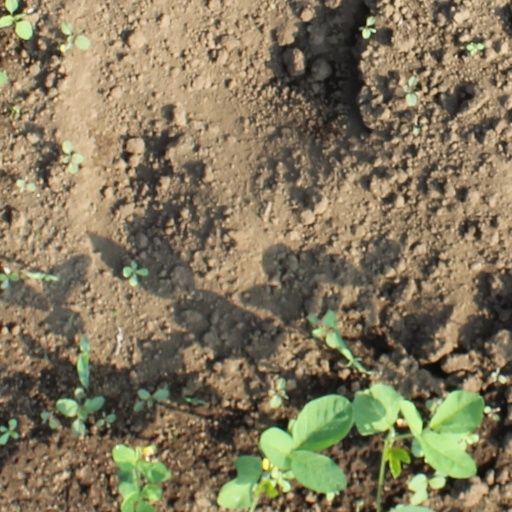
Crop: soybean